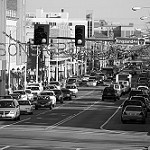
Label: B & W